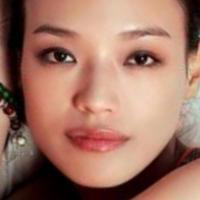
Age group: age 31-40